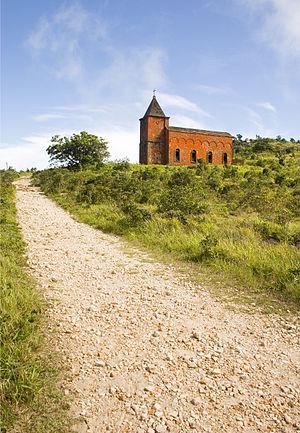
La station d'altitude de Bokor est une ancienne station climatique française abandonnée située sur une falaise à 1 000 mètres d'altitude dans le parc national de Preah Monivong, au sud du Cambodge à l'ouest de la ville de Kampot.